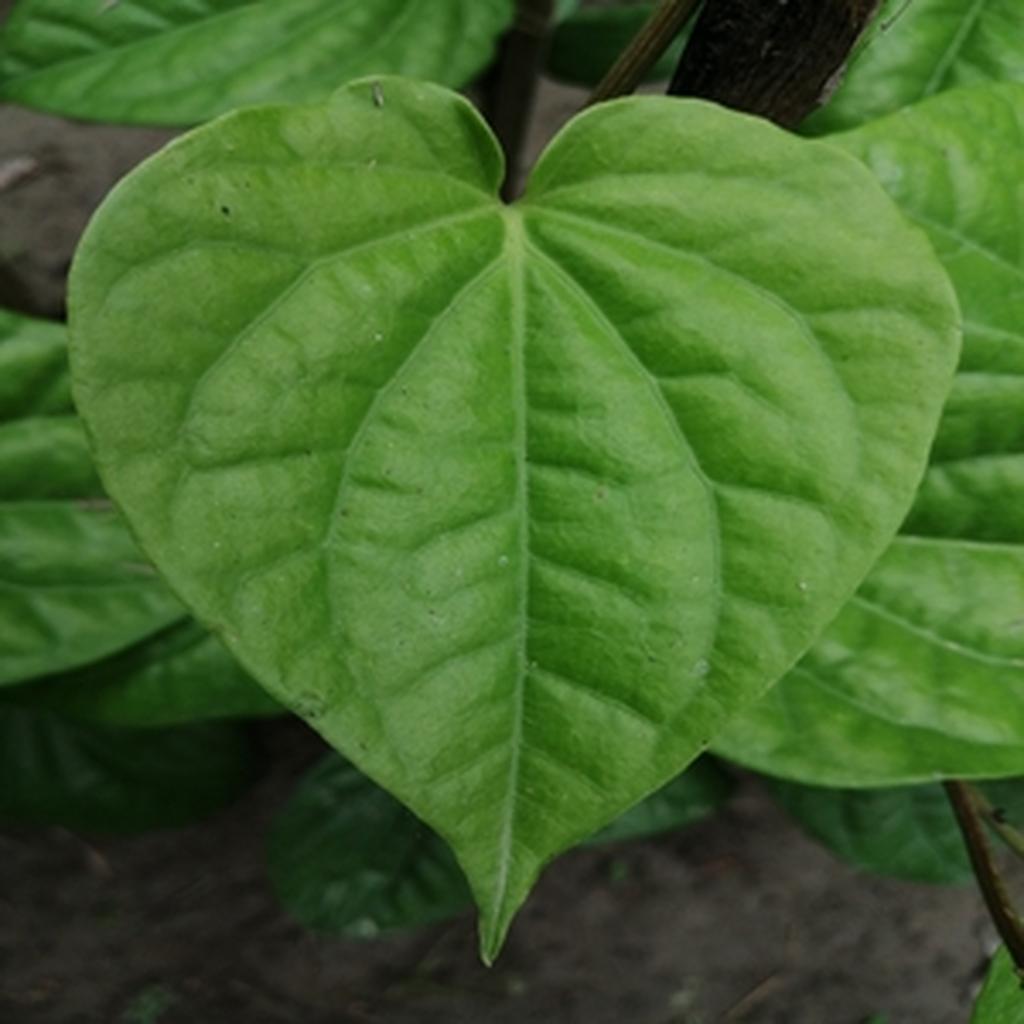
Label: Healthy_Leaf